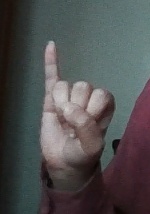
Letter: meem